RapidRide E Line

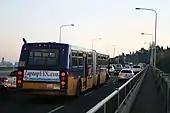
Route 358 bus on the Aurora Bridge in 2007

In response to the incident and the general unsavory reputation the route had experienced even prior to the incident, route 359 was retired and replaced three months later by route 358. The new route 358 also replaced portions of routes 6 and 360, which were also retired. In 2005, Metro began installing "crowns" atop bus shelters on Aurora Avenue to commemorate the installation of transit signal priority at intersections and other service improvements for route 358.